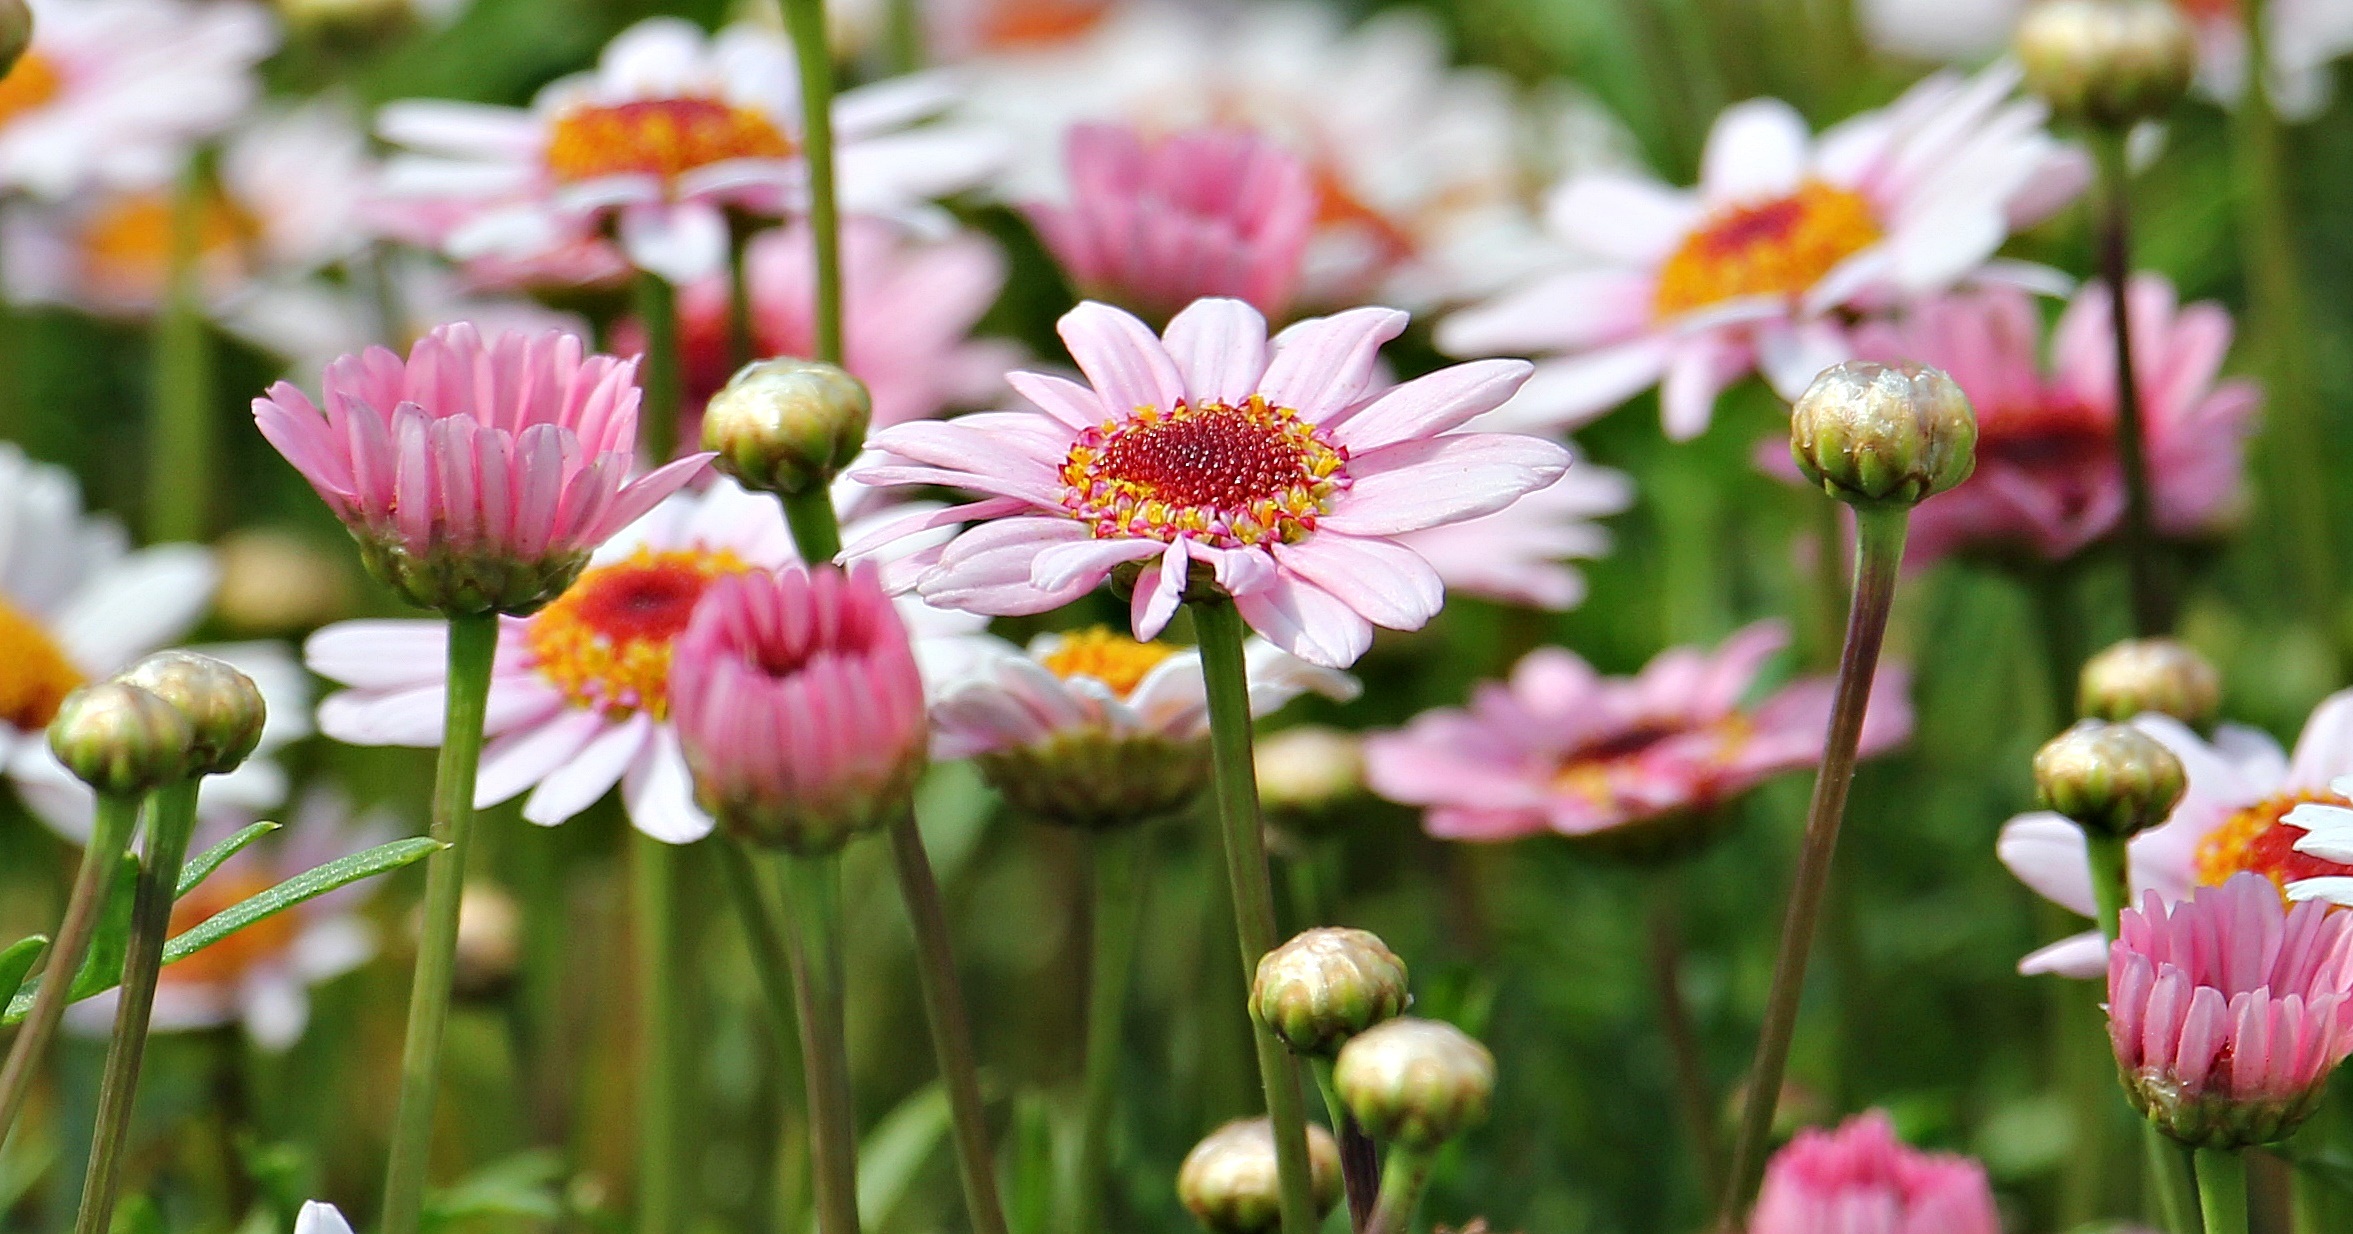
nature, plant, meadow, sweet, flower, petal, bloom, summer, daisy, rose, park, botany, garden, pink, close, flora, wildflower, flowers, bed, beautiful, bud, flower garden, floristry, marguerite, ornamental plant, flowering plant, daisy family, argyranthemum frutescens, tree daisy, oxeye daisy, pink daisy, annual plant, land plant, marguerite daisy, garden cosmos